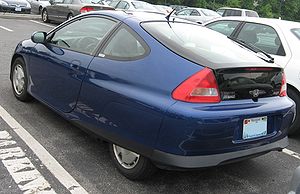
Honda Insight / Insight (1999−2006)
Insight bagfra
Honda Insight er en hybridbil fra Honda. Bilen var en af de første af sin art og med et brændstofforbrug på 3,4 liter pr. 100 km meget sparsom.